Almada Negreiros

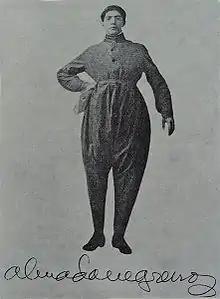
Negreiros at the 1st Futurist Conference, April 1917

In 1917, with the aim of introducing the Portuguese public to Futuristic aesthetics, Almada Negreiros published, together with Santa-Rita Pintor, the "Portugal Futurista" magazine, writing the "Ultimatum Futurista, às gerações portuguezas do século XX" ("Futurist ultimatum to the Portuguese generations of the 20th century"). He promoted a conference, the "Sessão Futurista" ("Futurist Session"), where he appeared wearing a flight suit.